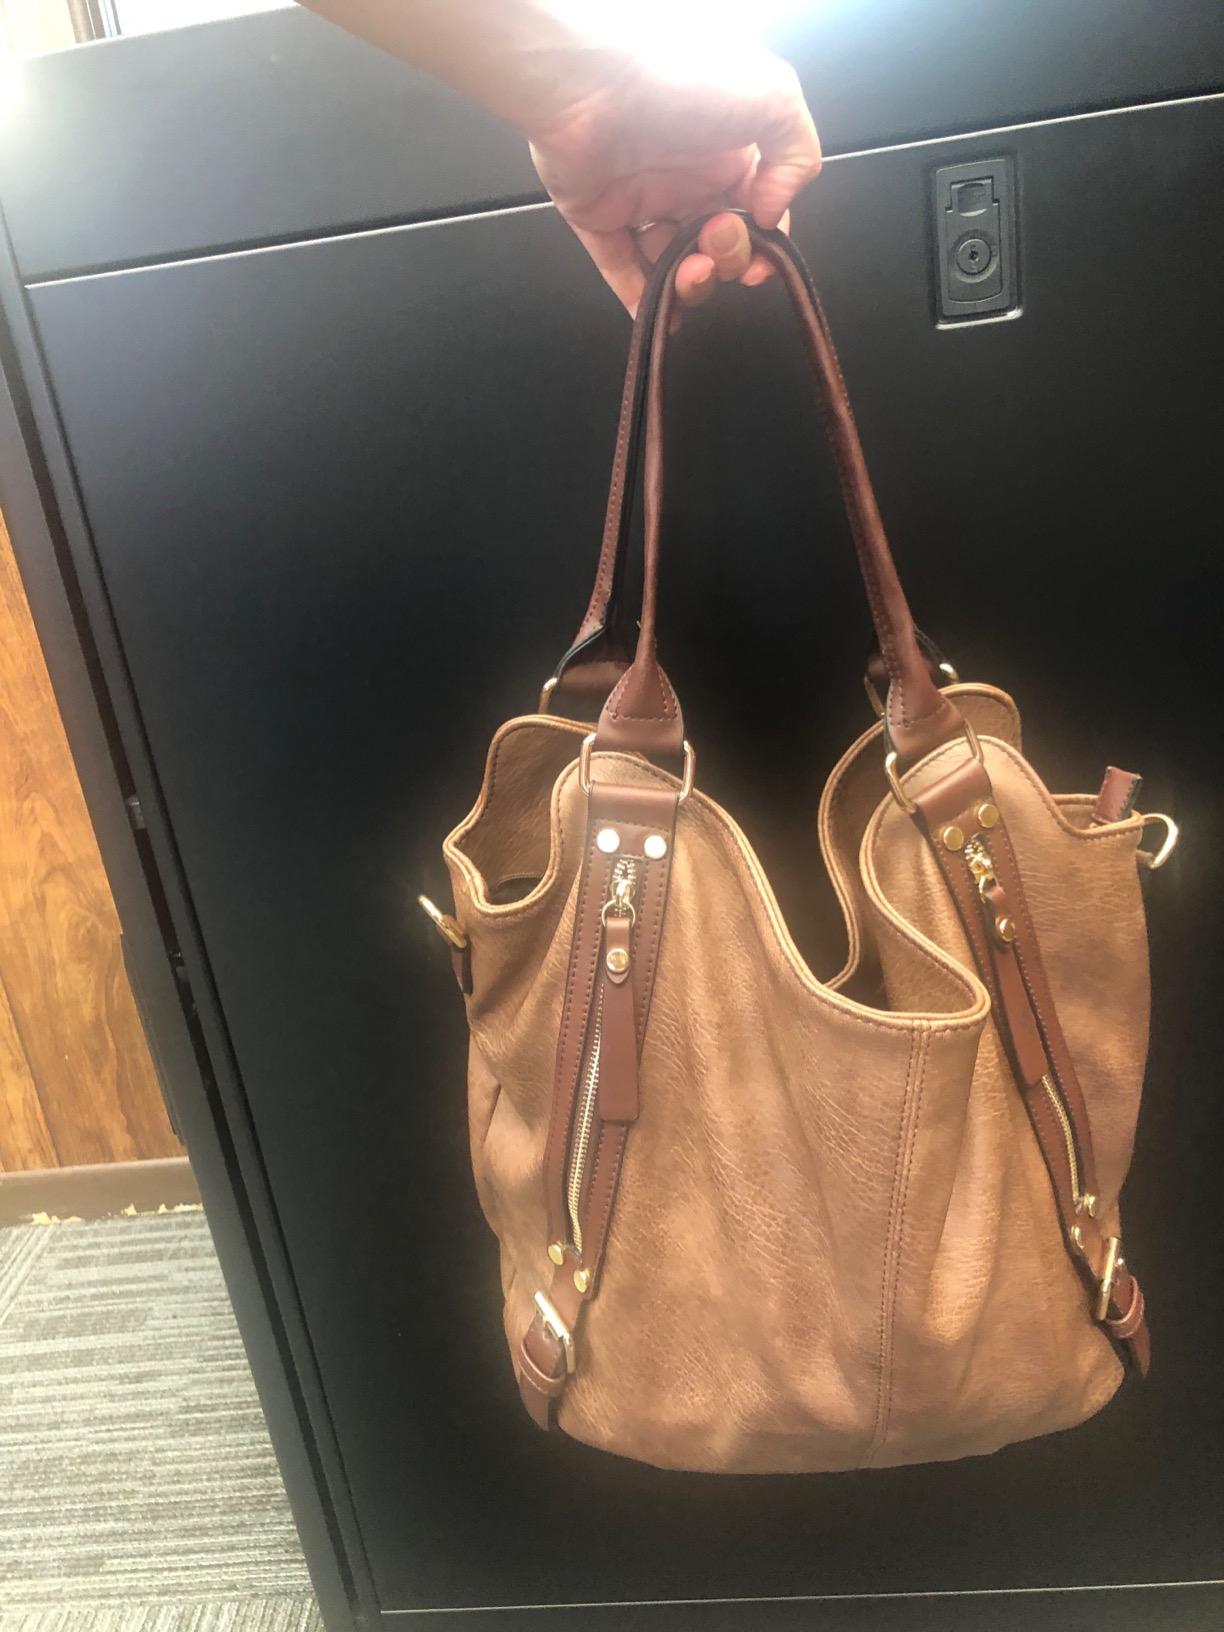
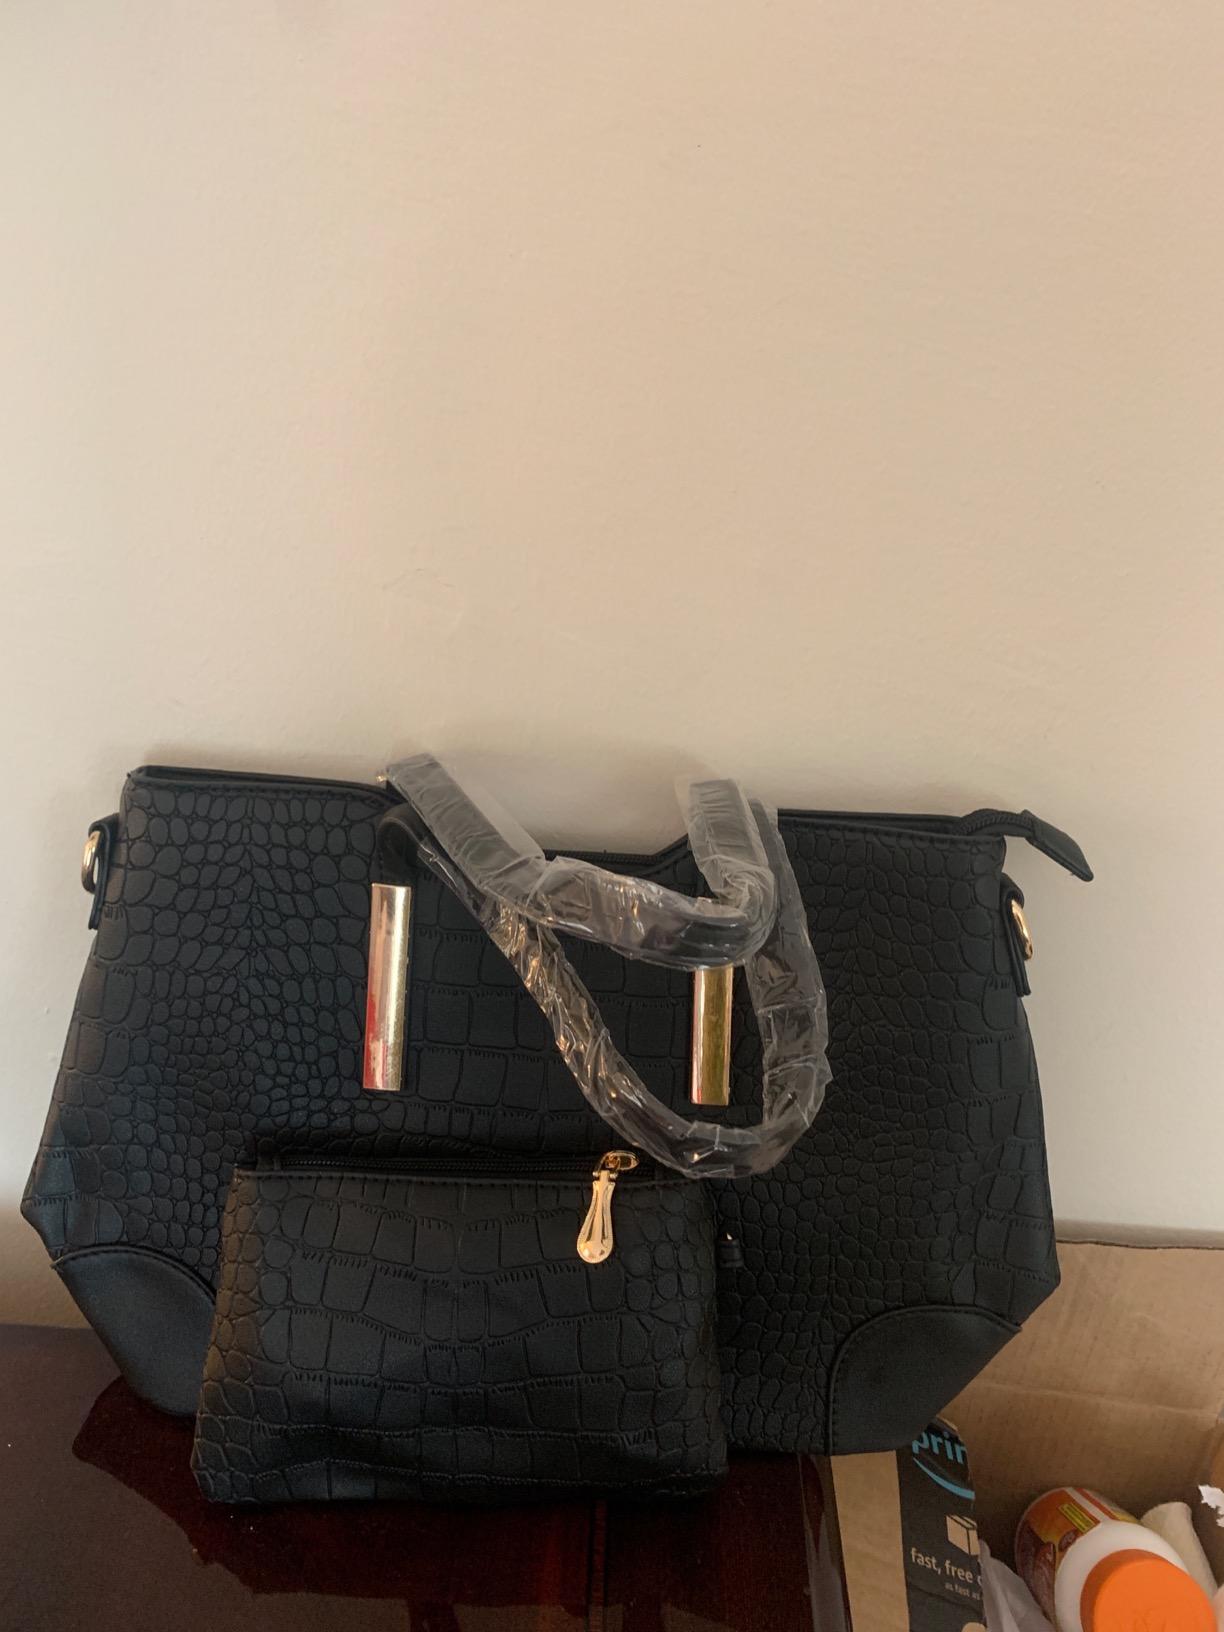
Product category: accessories_handbag
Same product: no